Sky position (RA, Dec in degrees): 141.213, 7.591
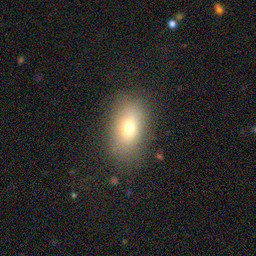
Galaxy morphology: In-between Round Smooth Galaxies